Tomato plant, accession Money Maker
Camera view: horizontal (90 deg, fisheye); turntable rotation: 150 degrees
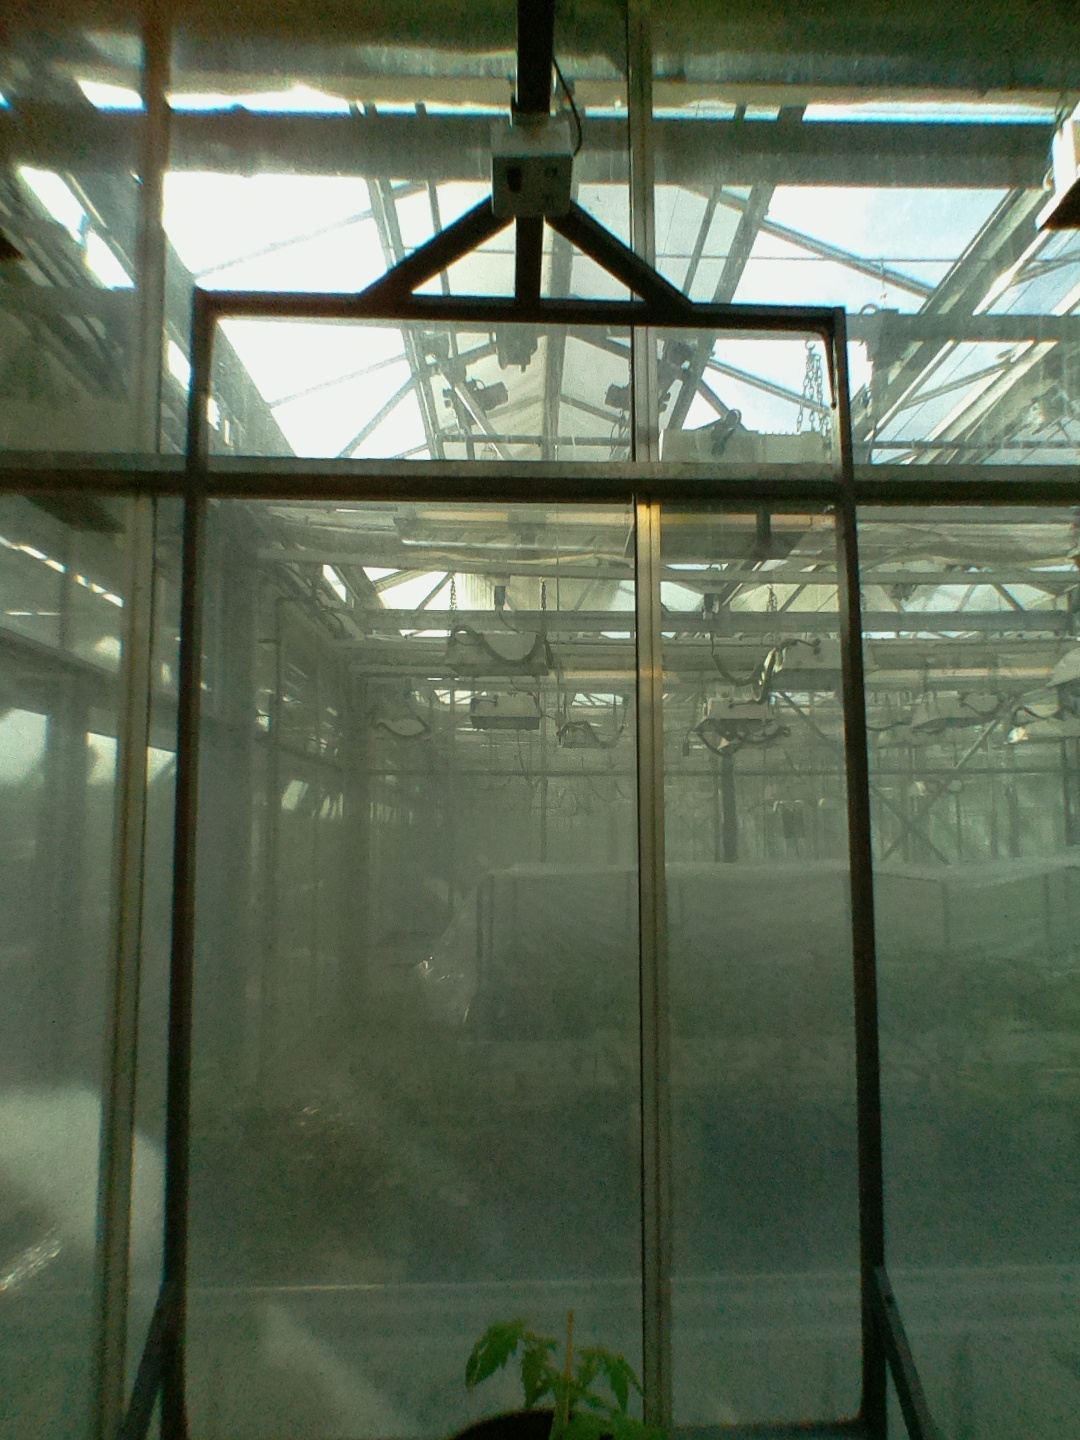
BBCH growth stage 13: 6 of true leaves visible